Liberal Unionist Party

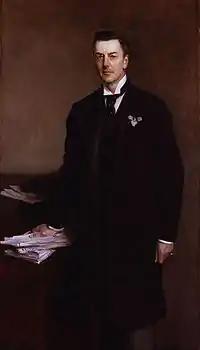
Joseph Chamberlain, head of the "tariff" faction of the party (1896).

The 1886 election left the Conservatives as the largest party in the House of Commons, but without an overall majority. The leading Liberal Unionists were invited to join the Conservative Lord Salisbury's government. Salisbury said he was even willing to let Hartington become Prime Minister of a coalition ministry but the latter declined. In part, Hartington was worried this would split the Liberal Unionists and lose them votes from pro-Unionist Liberal supporters. The Liberal Unionists, despite providing the necessary margin for Salisbury's majority, continued to sit on the opposition benches throughout the life of the parliament, and Hartington and Chamberlain uneasily shared the opposition Front Bench with their former colleagues Gladstone and Harcourt.